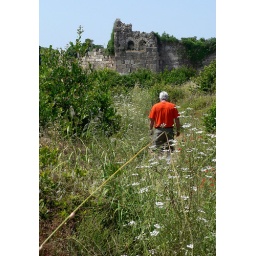
That guy in the orange shirt keeps getting in my pictures.